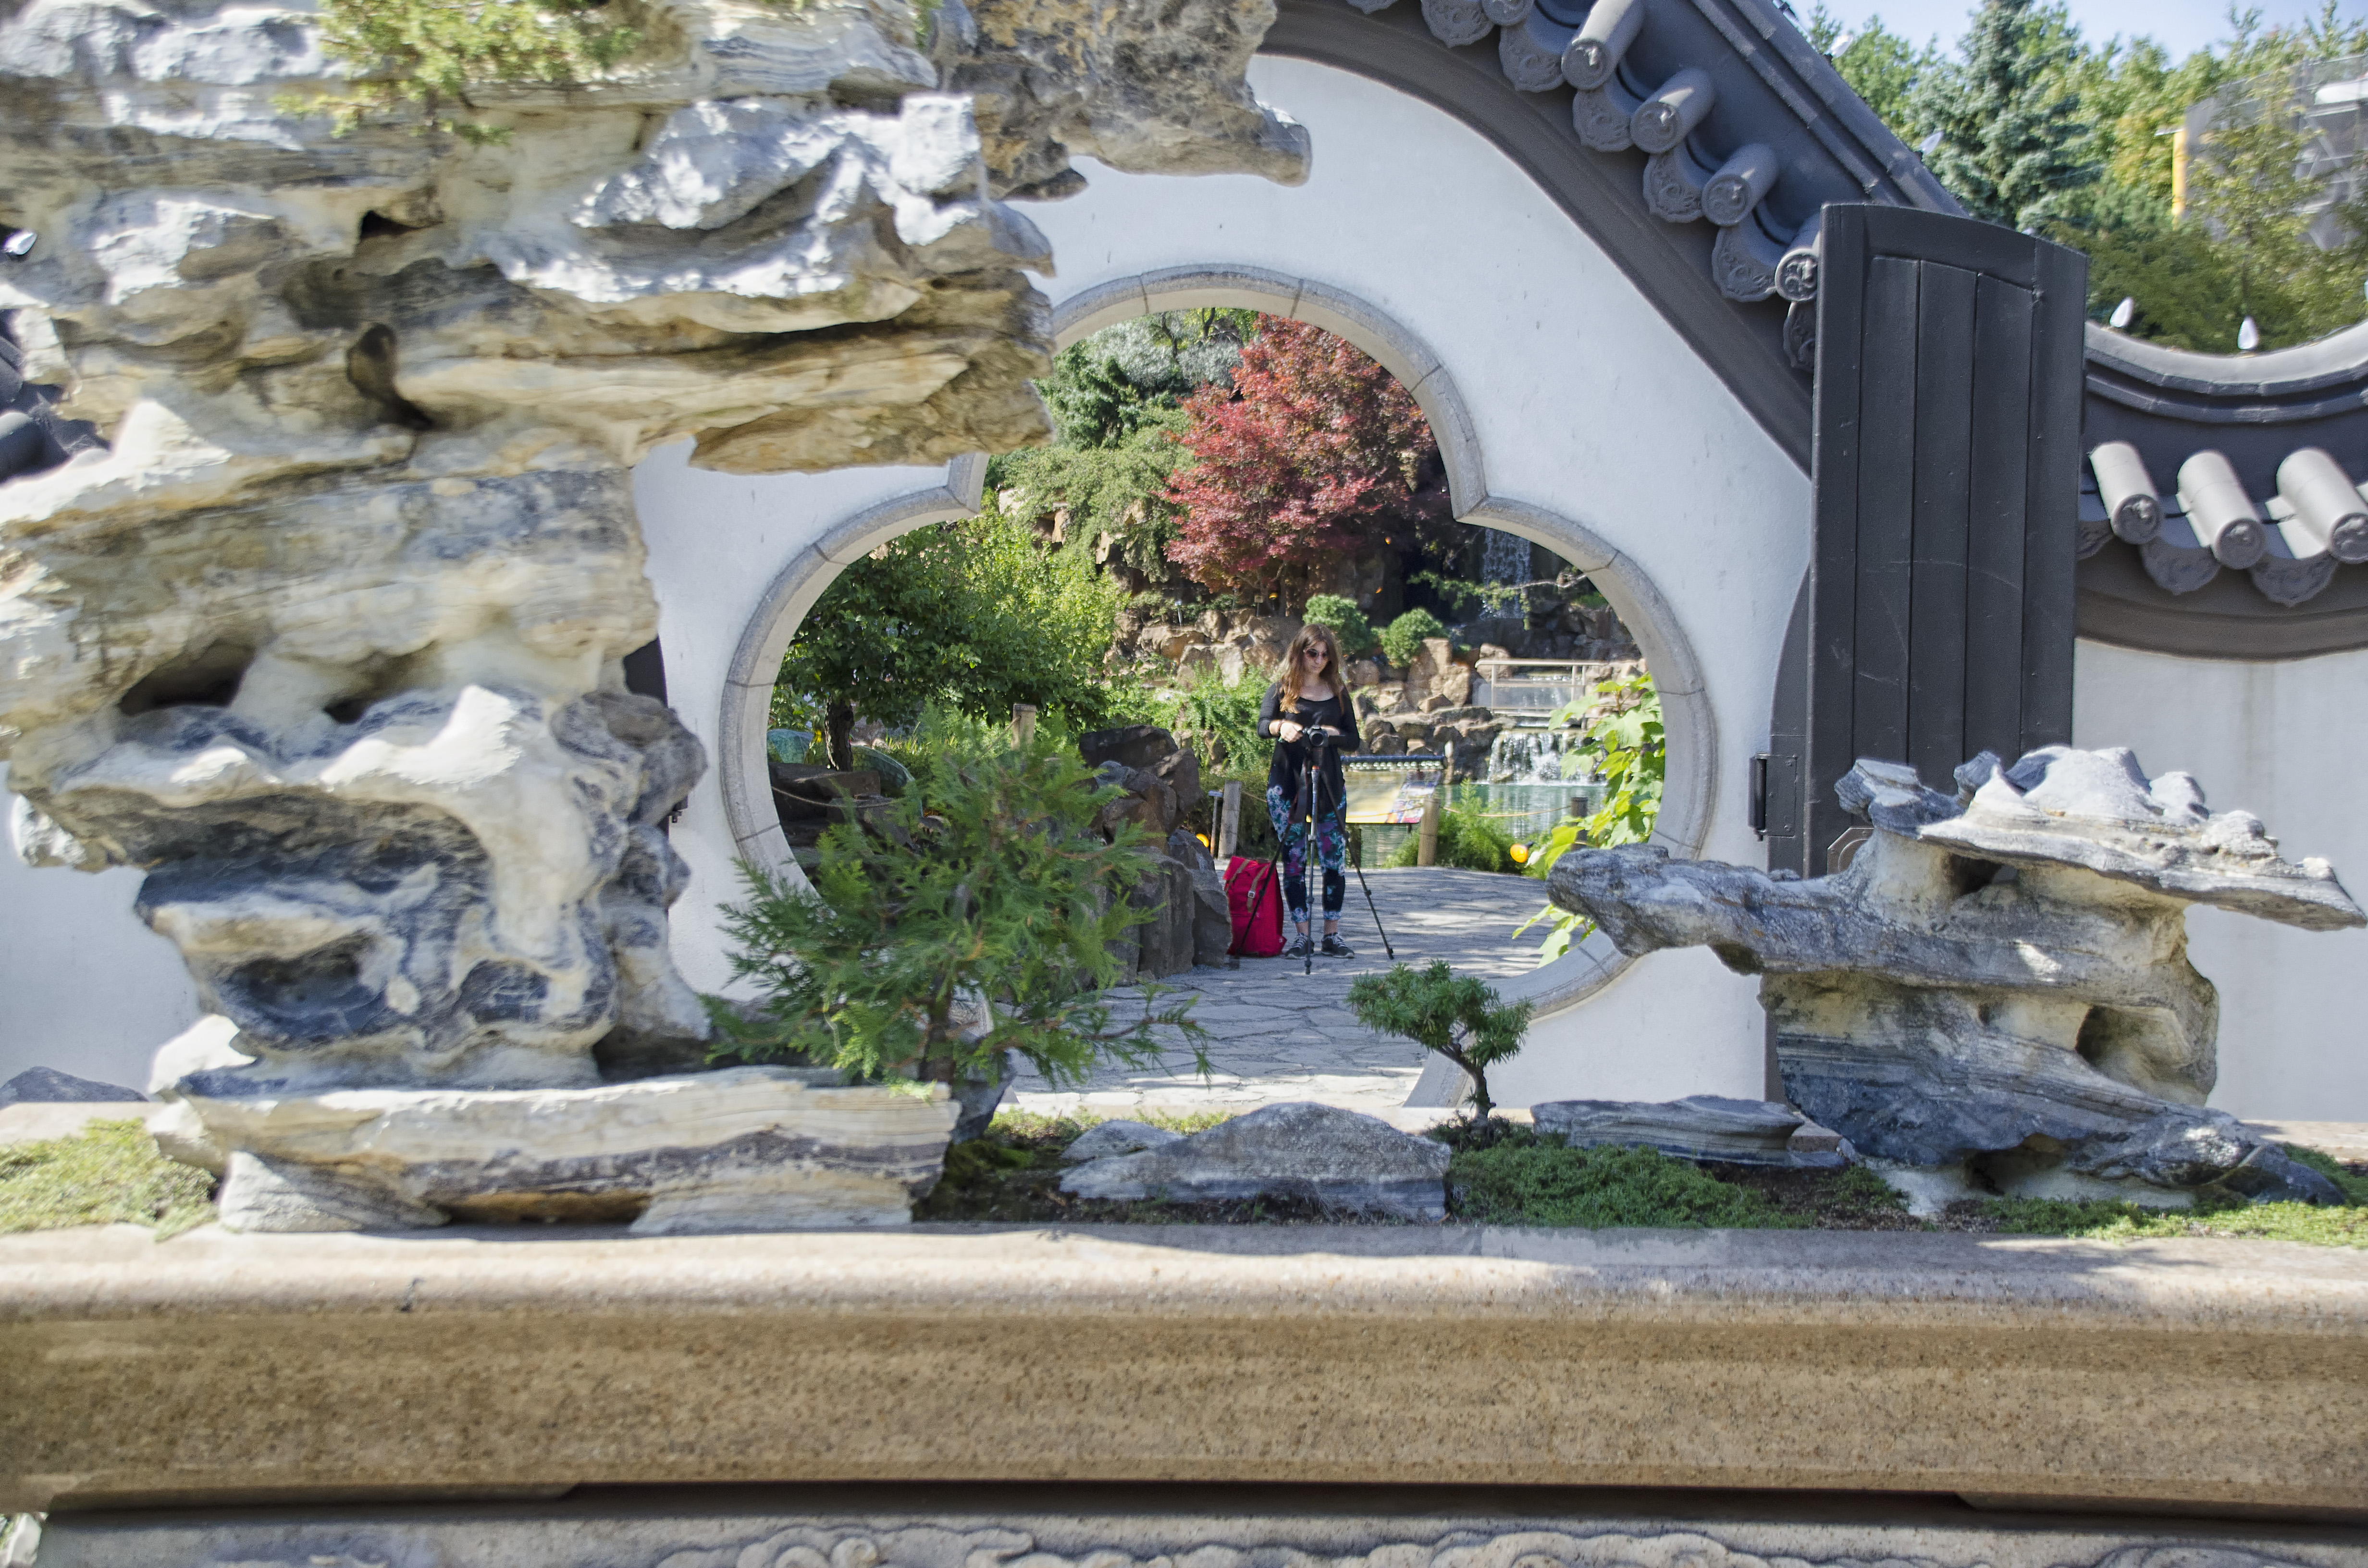
rock, city, pond, backyard, garden, de, of, courtyard, canada, fountain, estate, quebec, montreal, water feature, ville